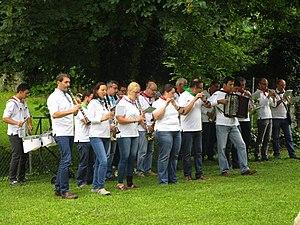
Le groupe La Bandanaz à côté de la médiathèque Samivel dans le cadre des Vendredis en Musiques le 17 juin 2016.
Challes-les-Eaux est une commune française et une station thermale située dans le département de la Savoie, en région Auvergne-Rhône-Alpes.